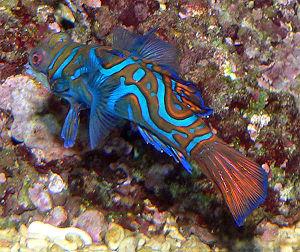
Le sous-ordre Callionymoidei rassemble deux familles de poissons perciformes.